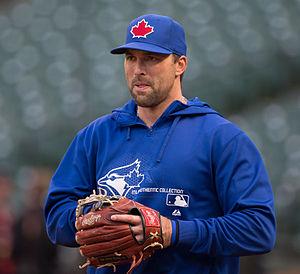
Mark Thomas DeRosa est un joueur américain de baseball qui évolue en Ligue majeure de 1998 à 2013.